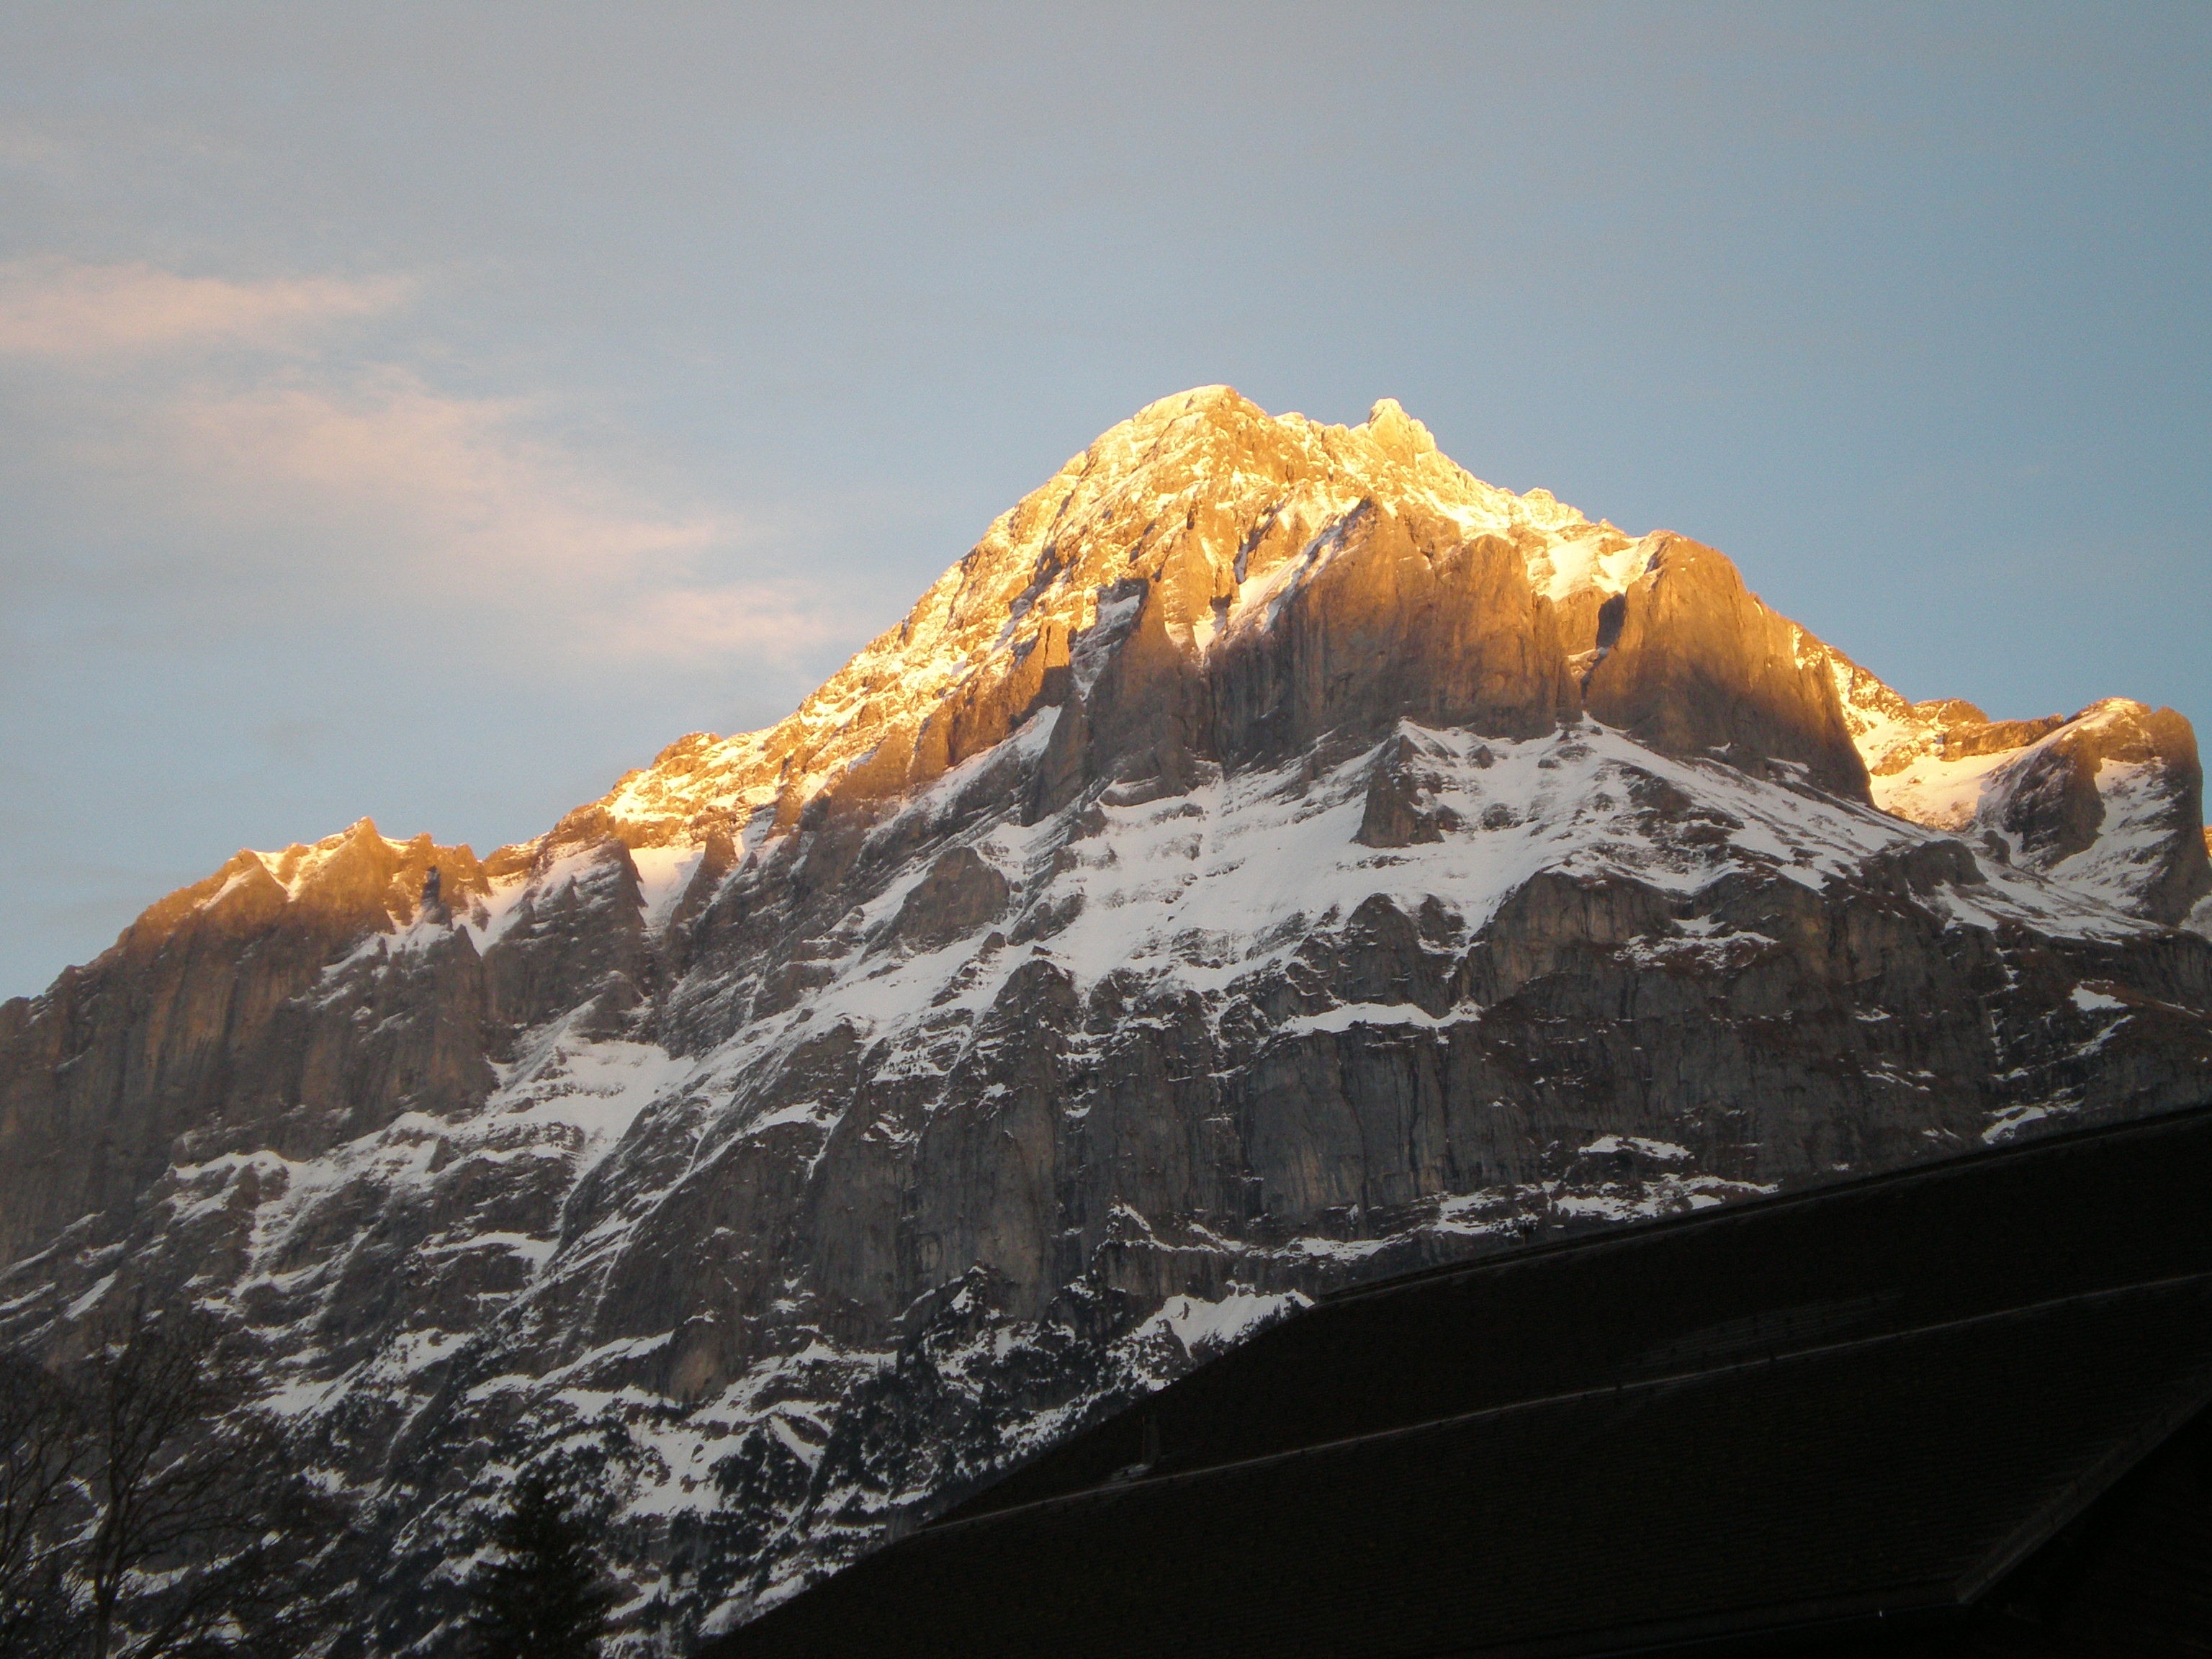
rock, mountain, snow, winter, cloud, sunset, mountain range, weather, terrain, ridge, summit, alps, switzerland, swiss alps, landform, geographical feature, mountainous landforms, geological phenomenon